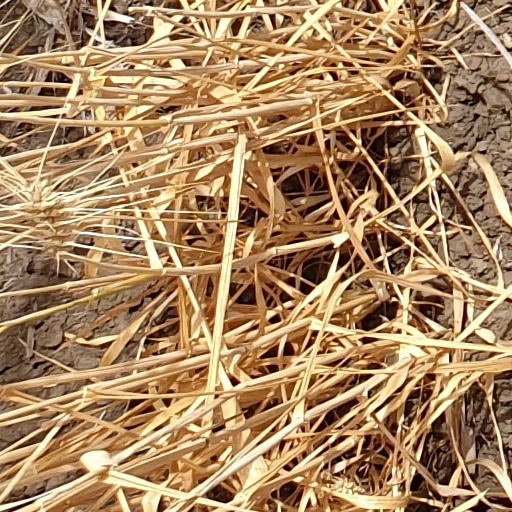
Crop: wheat